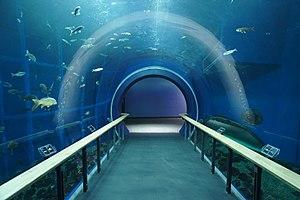
Le Musée du lac Biwa, surnommé Biwahaku et dont le nom officiel est le Musée préfectoral de Shiga, Lac Biwa, est un musée préfectoral de la préfecture de Shiga, situé dans la ville de Kusatsu, sur la péninsule de Karasuma, aux abords des rives du Lac Biwa, le lac le plus ancien au Japon. Il est le plus grand musée d'interprétation sur le lac Biwa et compte de nombreuses expositions, dont un aquarium d'eau douce. Le expositions alterneront sur trois thèmes jusqu'en 2020.